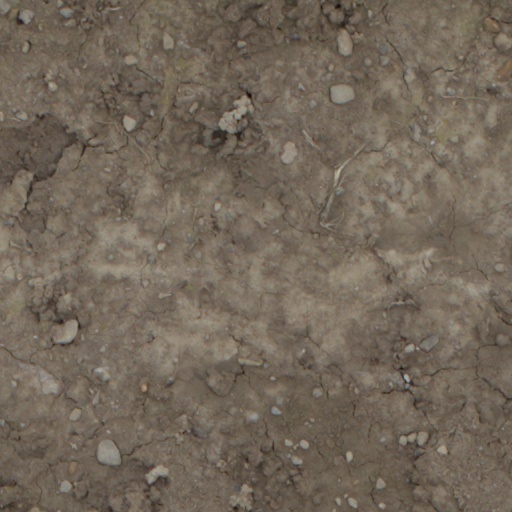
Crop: wheat